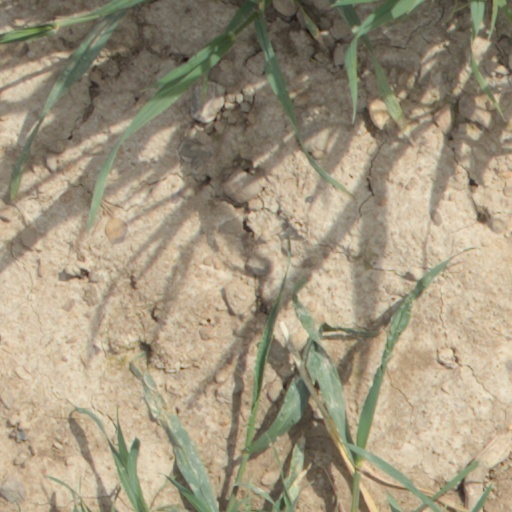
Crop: wheat